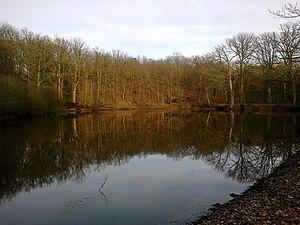
Un certain nombre d'œuvres cinématographiques et télévisuelles ont été tournés dans le département des Yvelines.